Anne and Jehanne

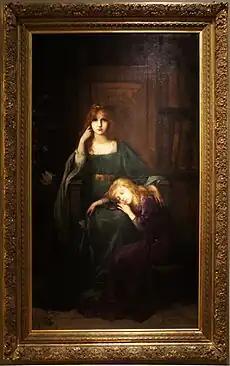
"Anne and Jehanne" (1894) by Laura Leroux-Revault

Anne and Jehanne is an 1894 signed oil on canvas painting by Laura Leroux-Revault, a French painter from the Lorraine region. It is now in the musée des Beaux-Arts de Nancy, whose collections it entered on 7 January 1896 as a state deposit. First exhibited at the Paris Salon of 1894, it is signed by the artist at bottom right. She was born at Dun-sur-Meuse in 1872, daughter of the painter Louis Hector Leroux (1829–1900), and died in 1936. It was restored in 1998.